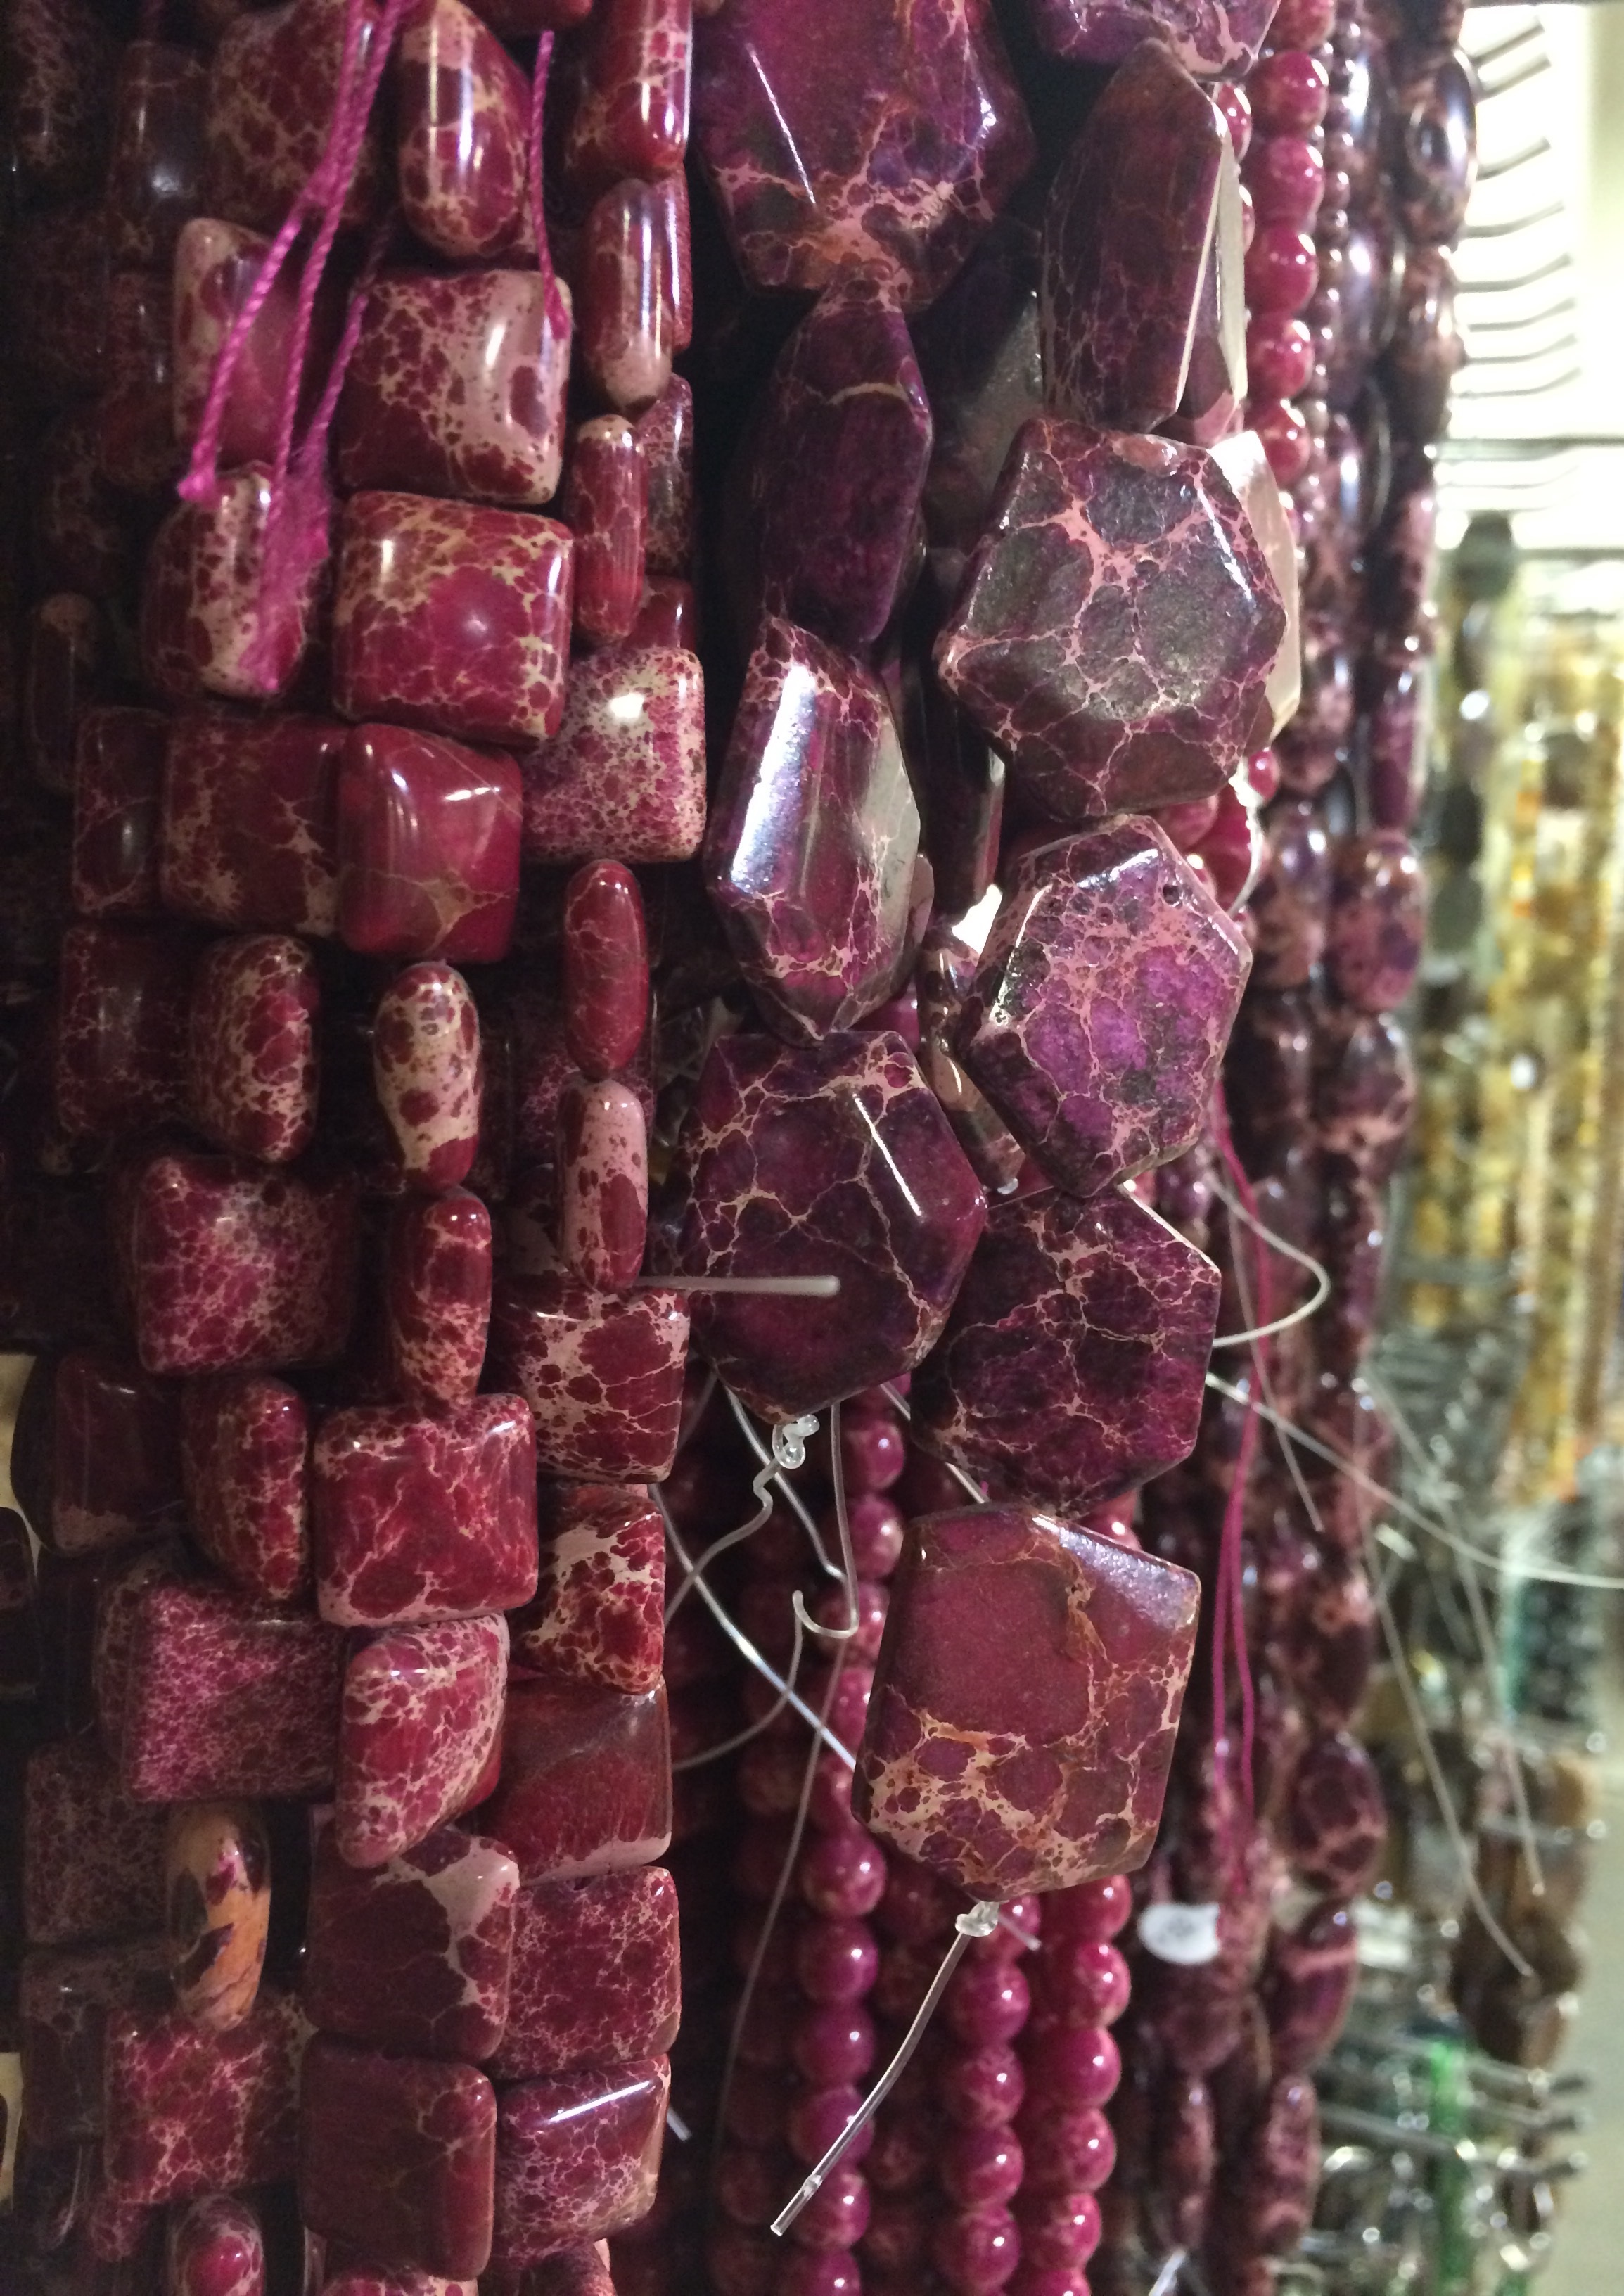
flower, pattern, food, produce, material, textile, art